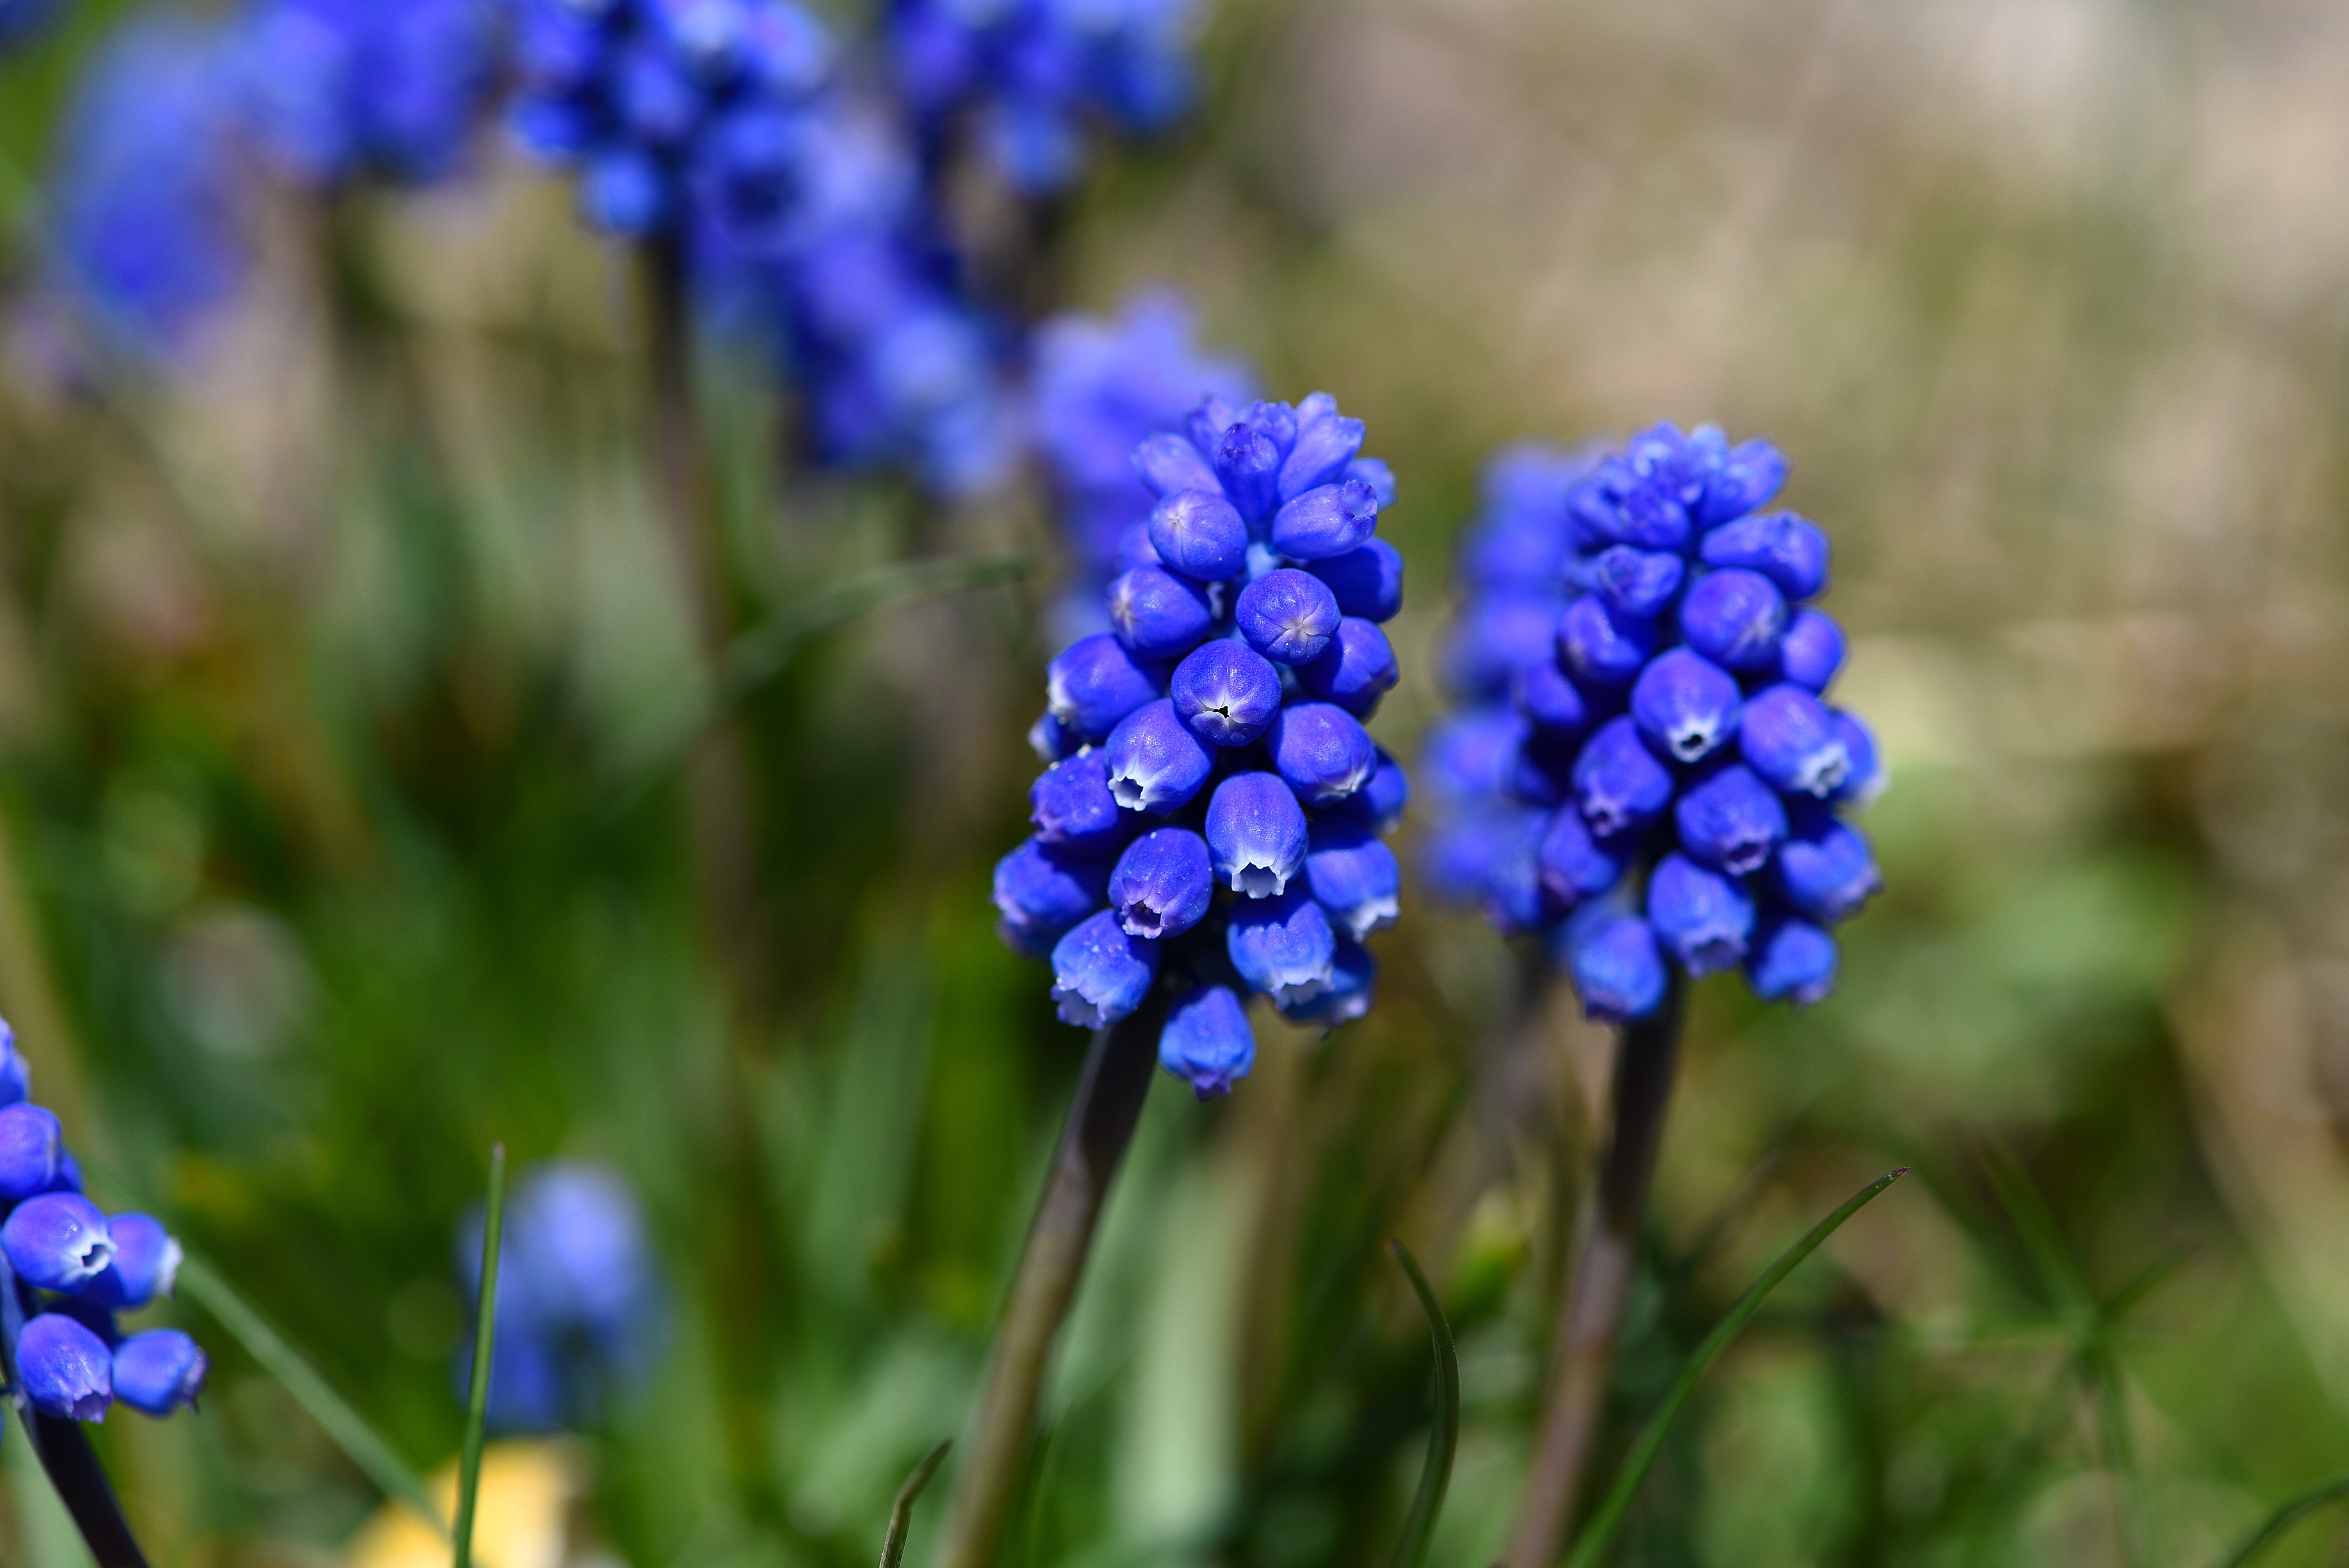
plant, meadow, flower, spring, botany, blue, garden, close, flora, blue flower, wildflower, forget me not, muscari, hyacinth, early bloomer, spring flower, macro photography, flowering plant, land plant, english lavender